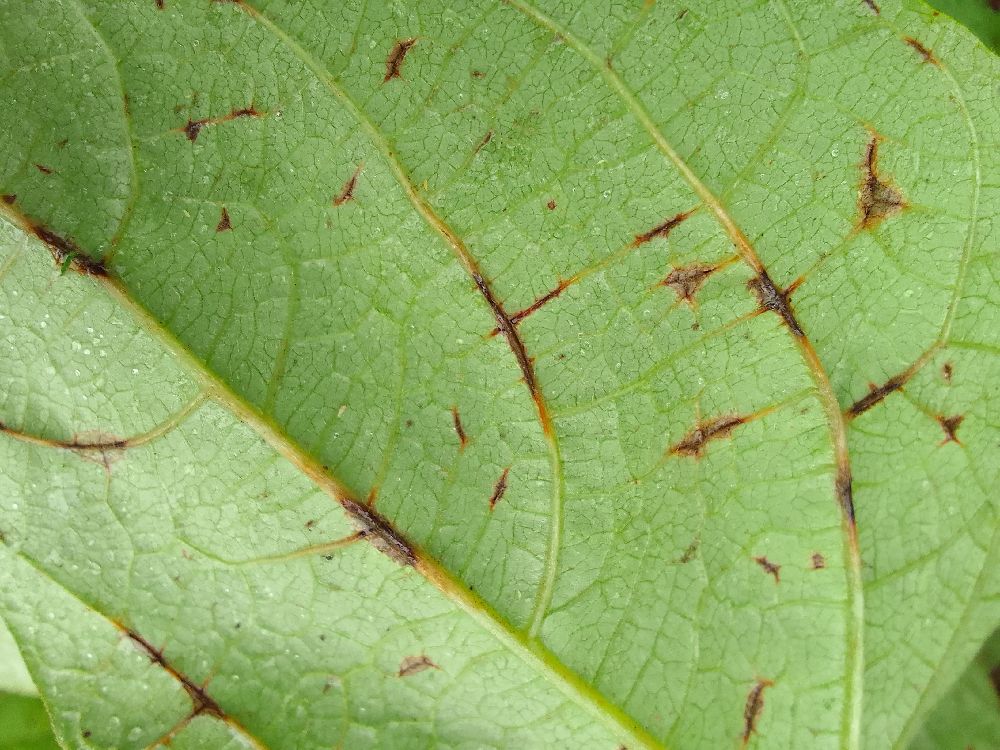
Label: anthracnose